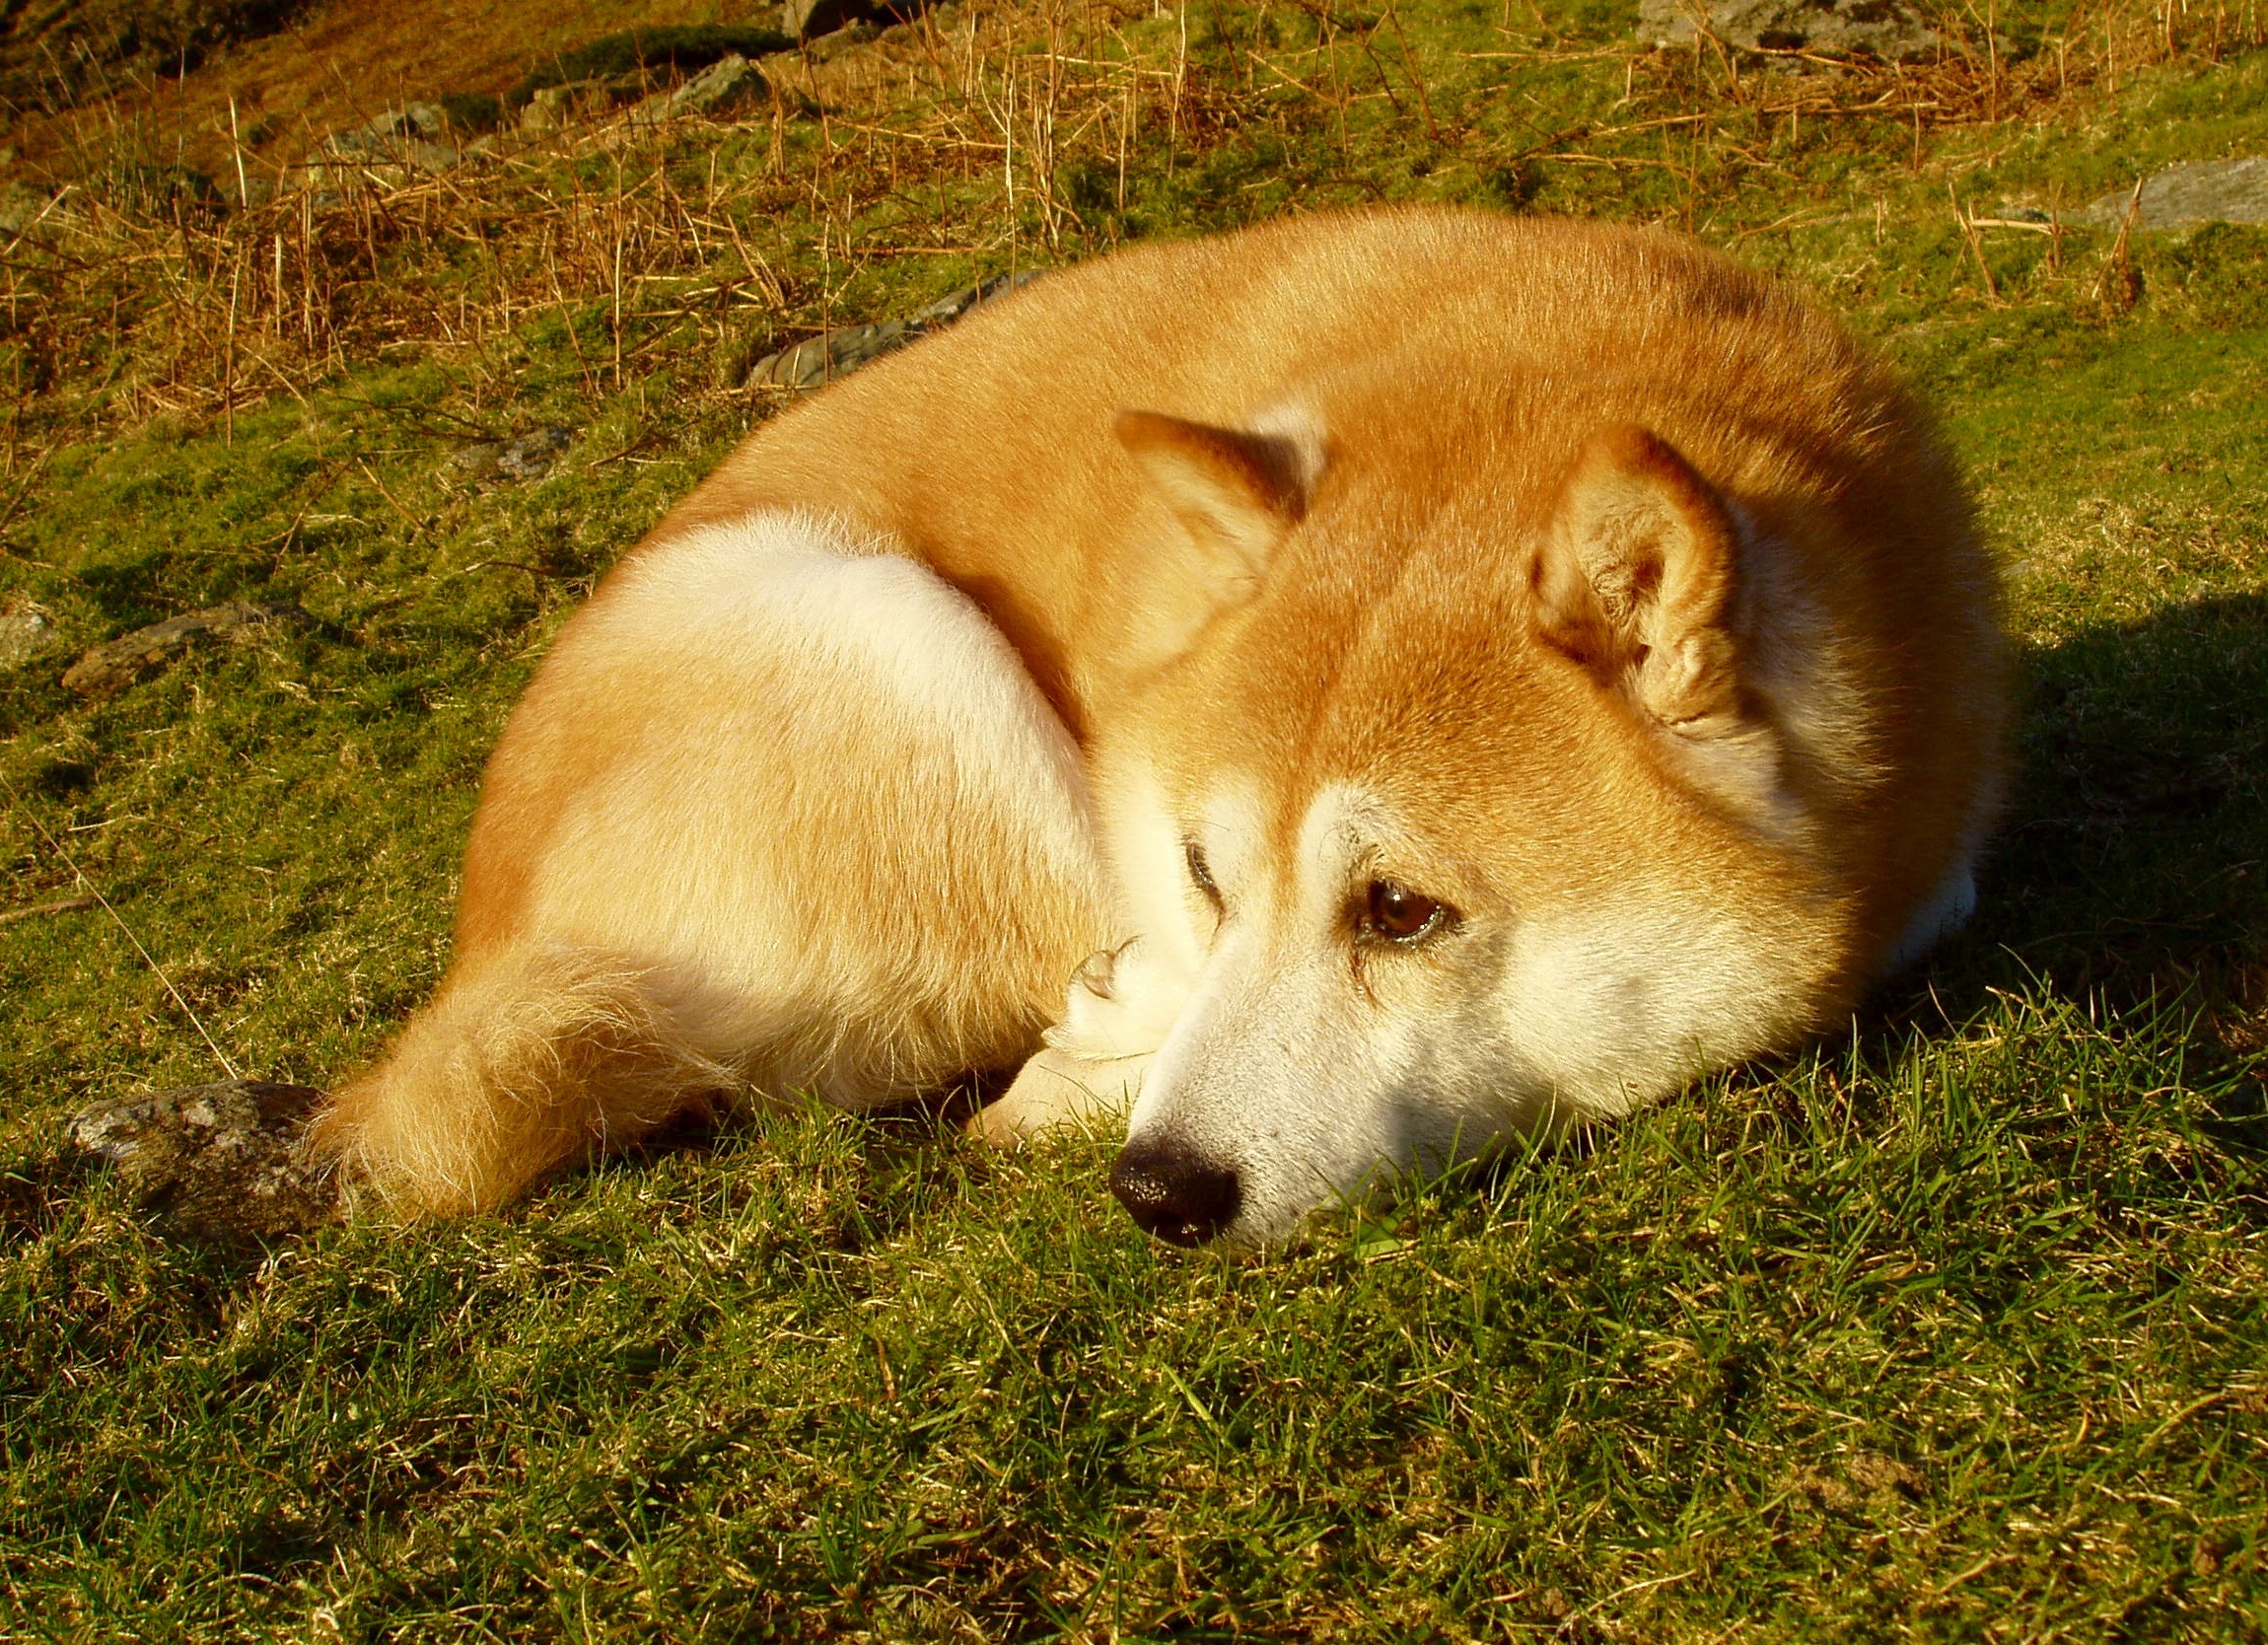
nature, grass, sunset, white, sunlight, puppy, dog, animal, cute, canine, pet, portrait, red, mammal, uk, cumbria, england, sleep, vertebrate, domestic, akita, coniston, purebred, looking away, lake district, red and white, shiba inu, shiba, inu, akita inu, korean jindo dog, shikoku, dingo, dog like mammal, saarloos wolfdog, wolfdog, czechoslovakian wolfdog, dog breed group, greenland dog, finnish spitz, curled up, sunny dog